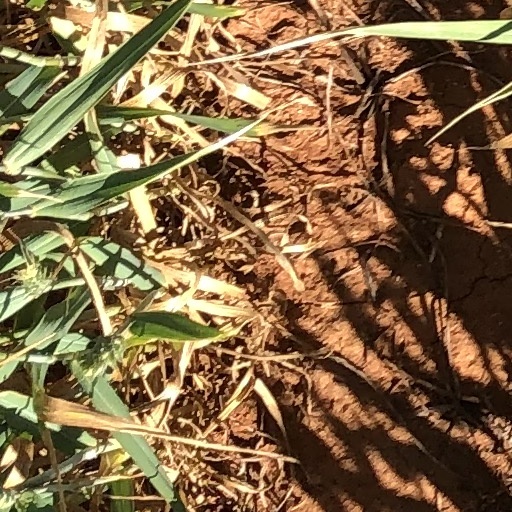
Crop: wheat